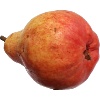
Label: red_pear